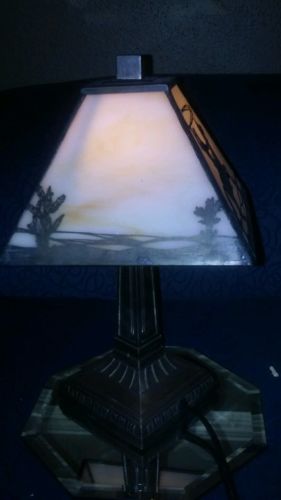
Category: lamp